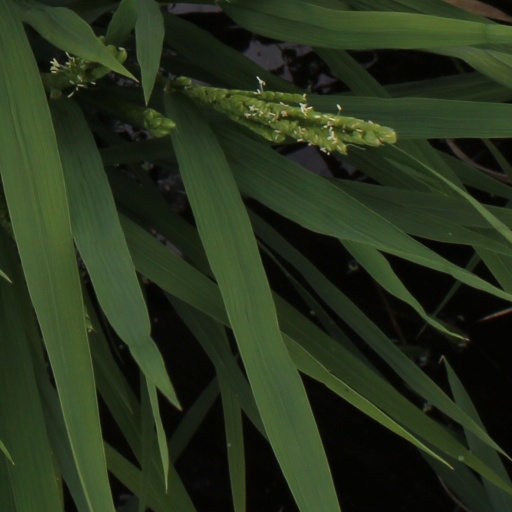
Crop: rice